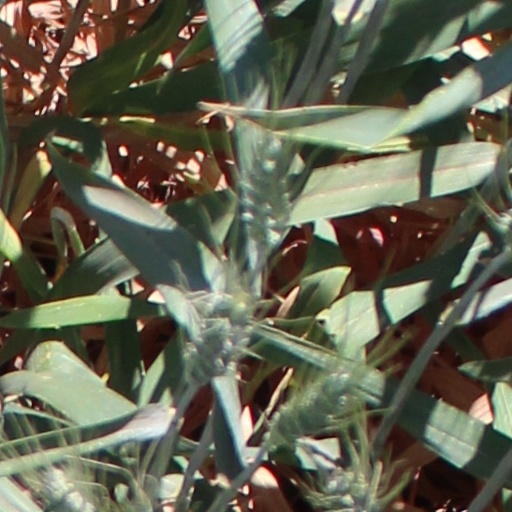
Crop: wheat